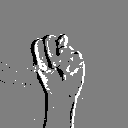
ASL letter: n